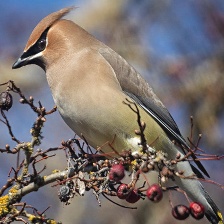
Species: CEDAR WAXWING
Scientific name: BOMBYCILLA CEDRORUM